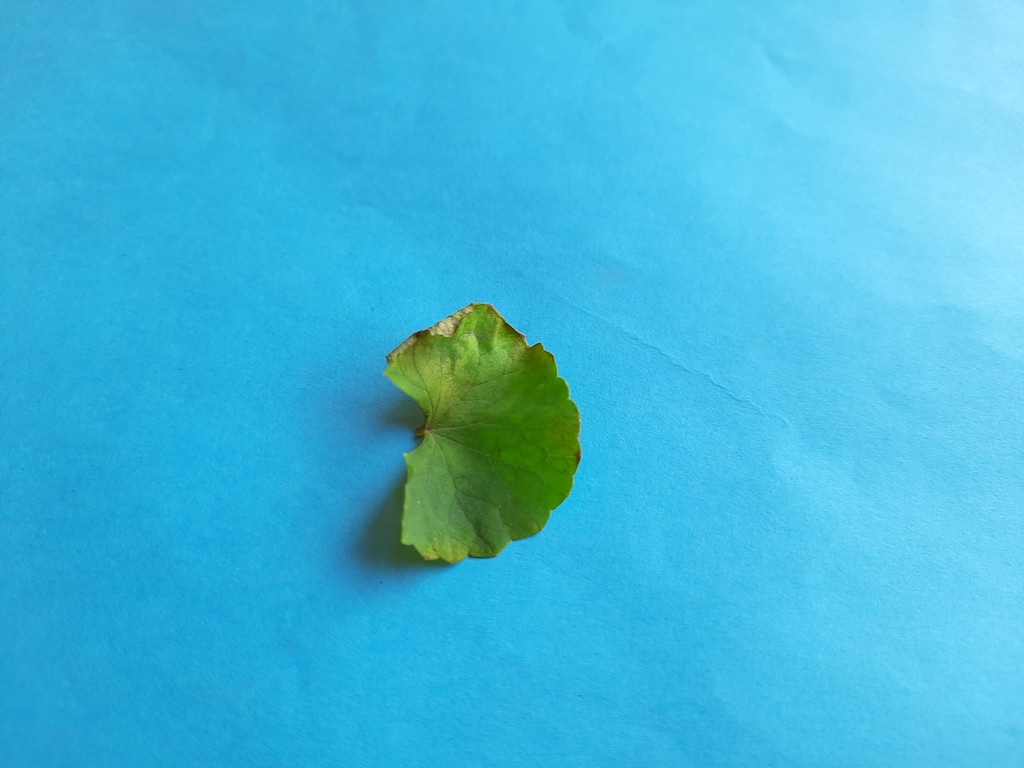
Label: Unhealthy